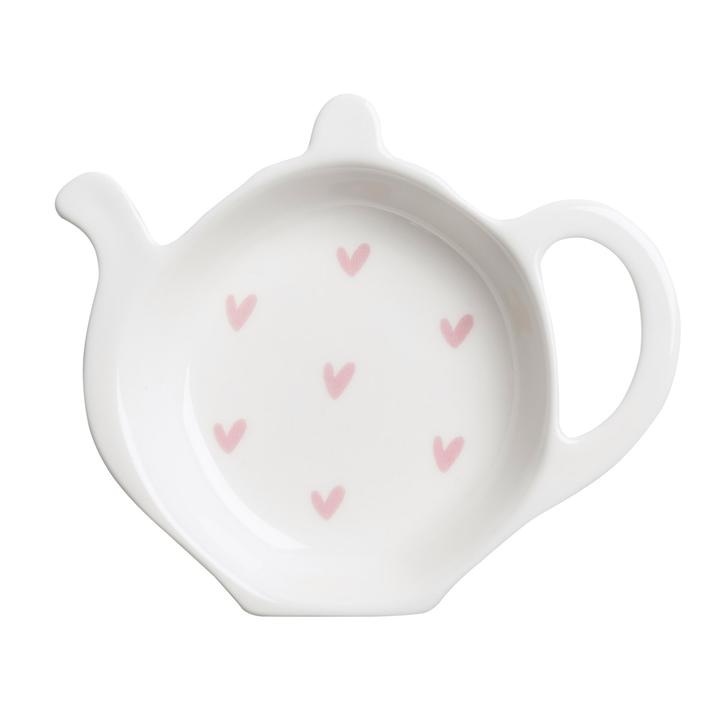
Sophie Allport Hearts Tea Tidy
This fine bone china Tea Tidy is covered in pale pink hearts. A handy kitchen accessory for that soggy, dripping teabag. It would make a lovely little gift for a loved one and comes in its own smart gift box Dishwasher safe 10cm height from top to bottom
Brand: Sophie Allport
Category: Home & Garden > Kitchen & Dining > Kitchen Tools & Utensils > Kitchen Organizers > Sugar Caddies